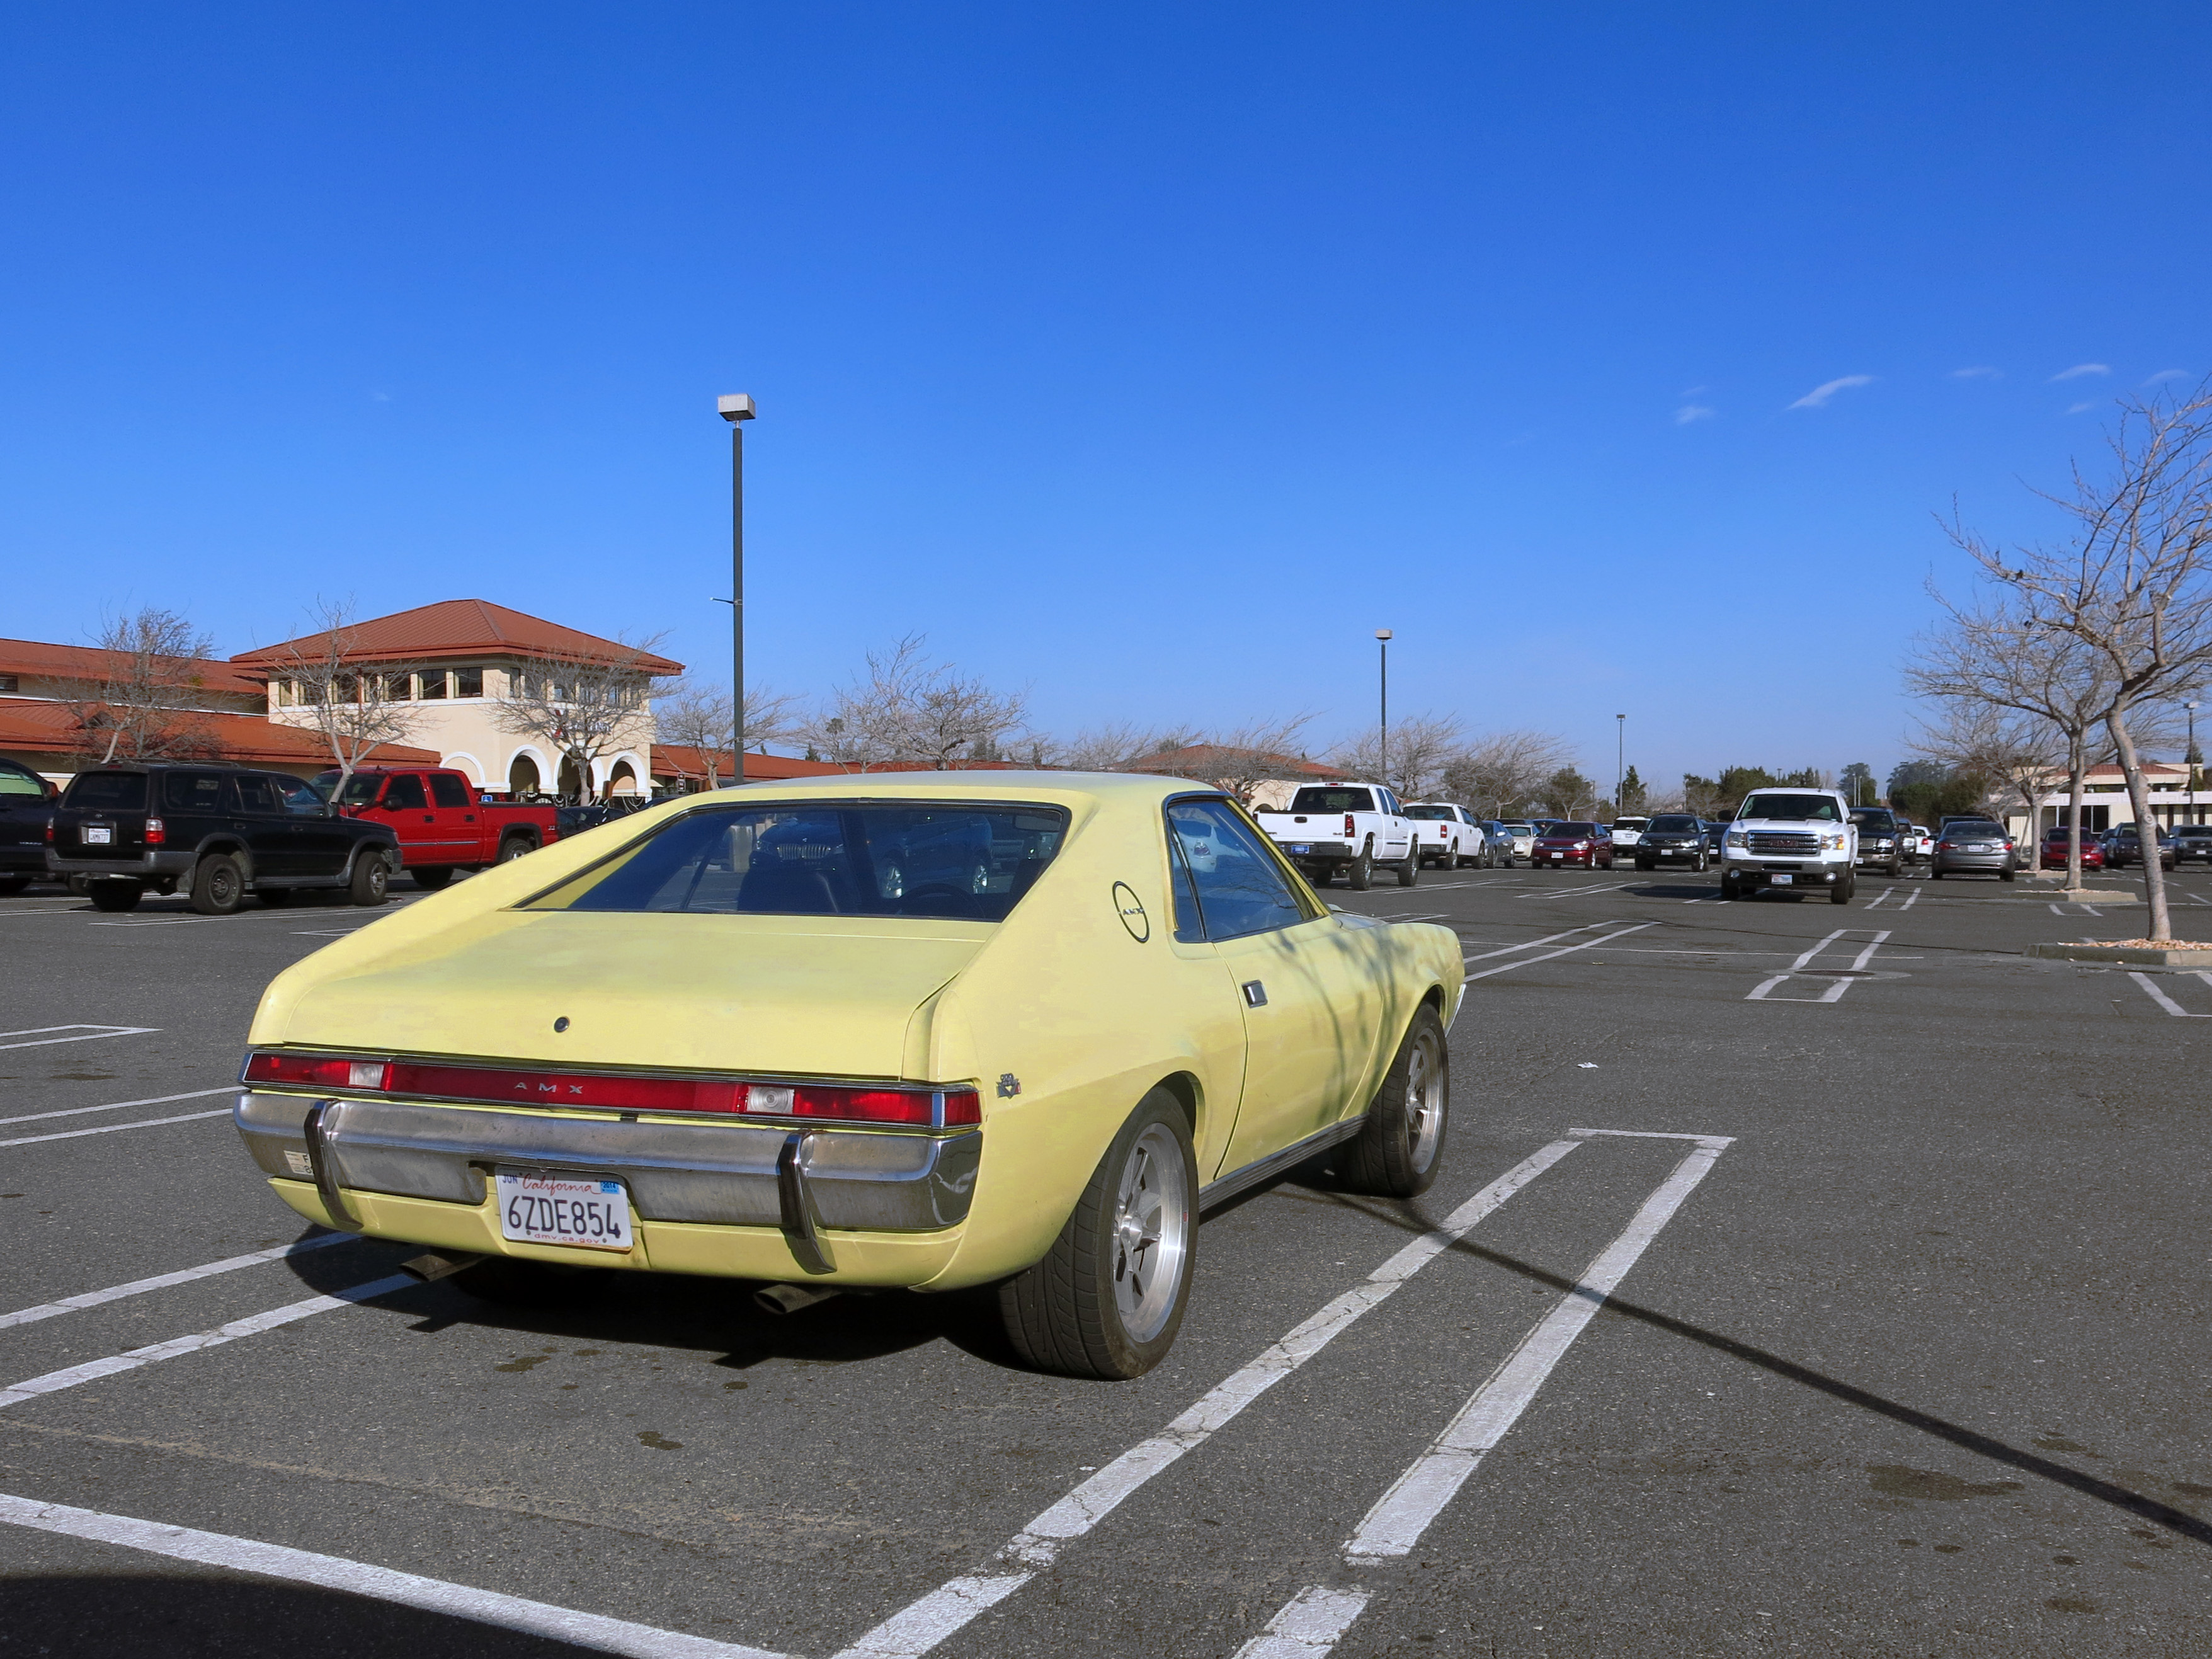
car, vehicle, sports car, muscle car, cool image, sedan, land vehicle, automobile make, automotive exterior, compact car, executive car